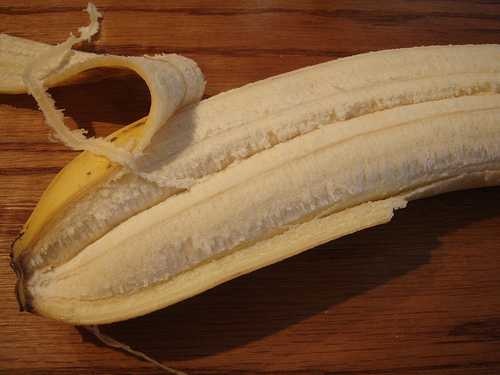
Label: Banana